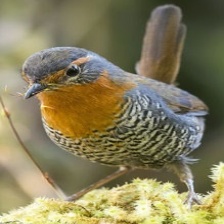
Species: CHUCAO TAPACULO
Scientific name: SCELORCHILUS RUBECULA